Allotment Wives

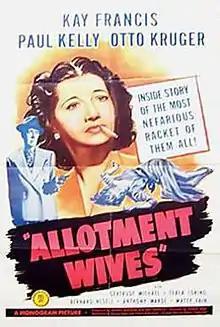
Theatrical release poster

Allotment Wives is a 1945 American film noir directed by William Nigh and starring Kay Francis. Its plot is about an army investigator who tries to shut down a scam that preys on soldiers, and unknowingly falls in love with the woman behind it.